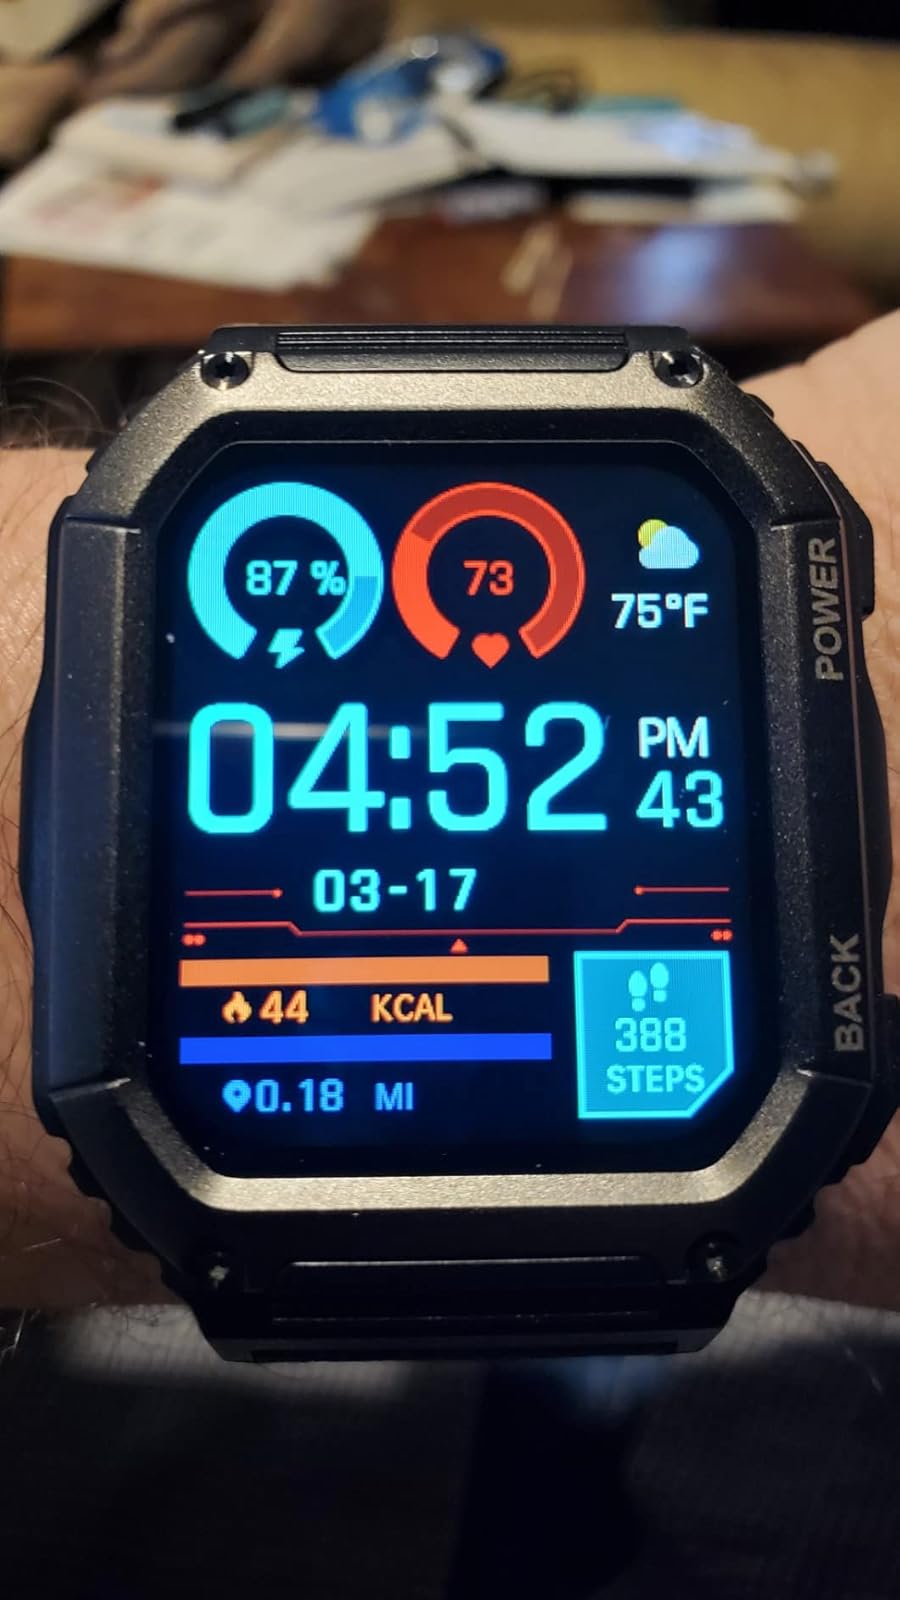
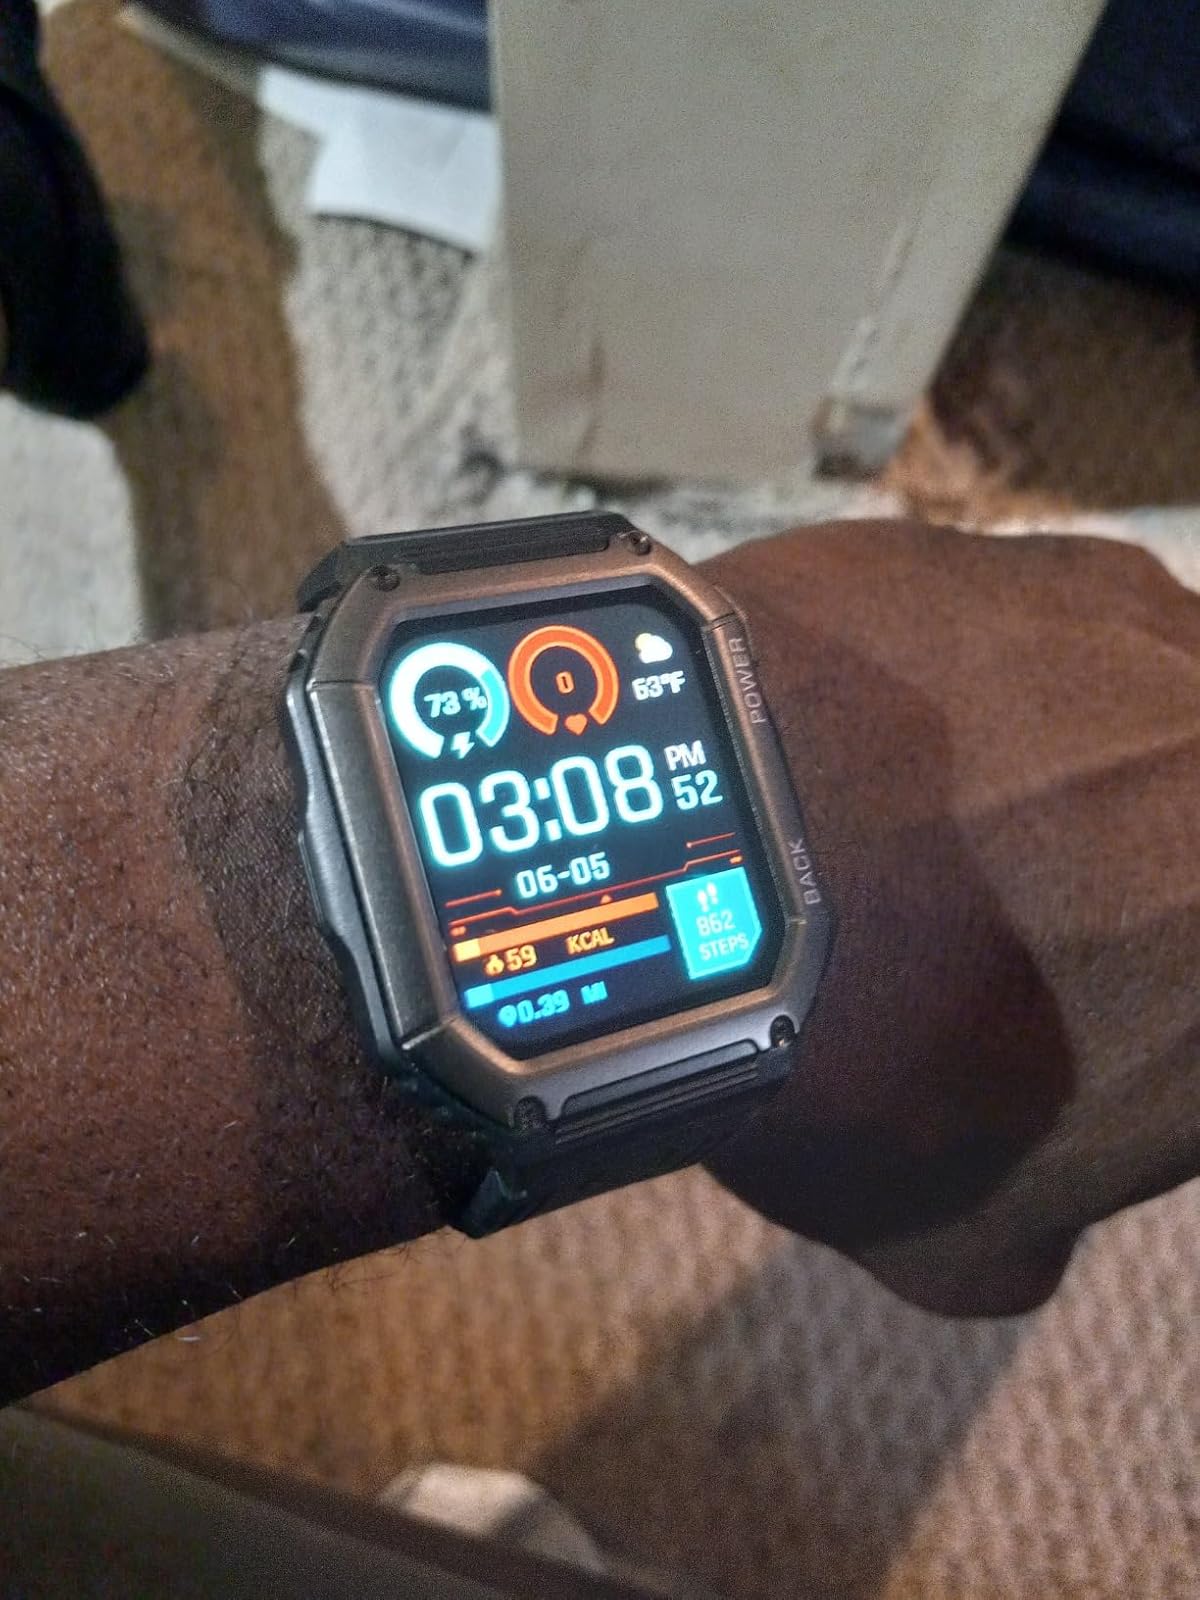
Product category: smartwatch
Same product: yes